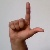
The image shows a hand gesture representing the letter 'L' in Indian Sign Language.